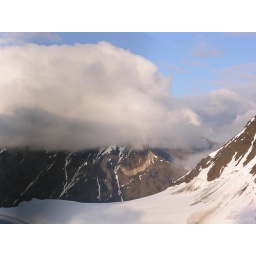
I really liked the marbling effect of these rocks in the mountain side